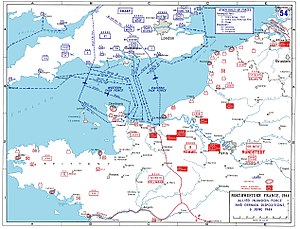
D-dag / De Allieredes slagplan
Kort der viser den allierede invasionsplan og tyskernes placering
D-dag var d. 6. juni 1944, hvor de Allierede gik i land i Normandiet i Nordvestfrankrig under 2. verdenskrig. Landgangen Operation Neptune var indledningen på den større operation Operation Overlord, der havde som mål at befri Europa fra den tyske besættelse. Operation Overlord begyndte på D-dagen og sluttede d. 19. august 1944, da de Vestallierede krydsede Seinen. Over 70 år senere er invasionen af Normandiet stadig den største amfibieoperation i historien og involverede mere end tre millioner soldater, der krydsede den Engelske Kanal til Normandiet.